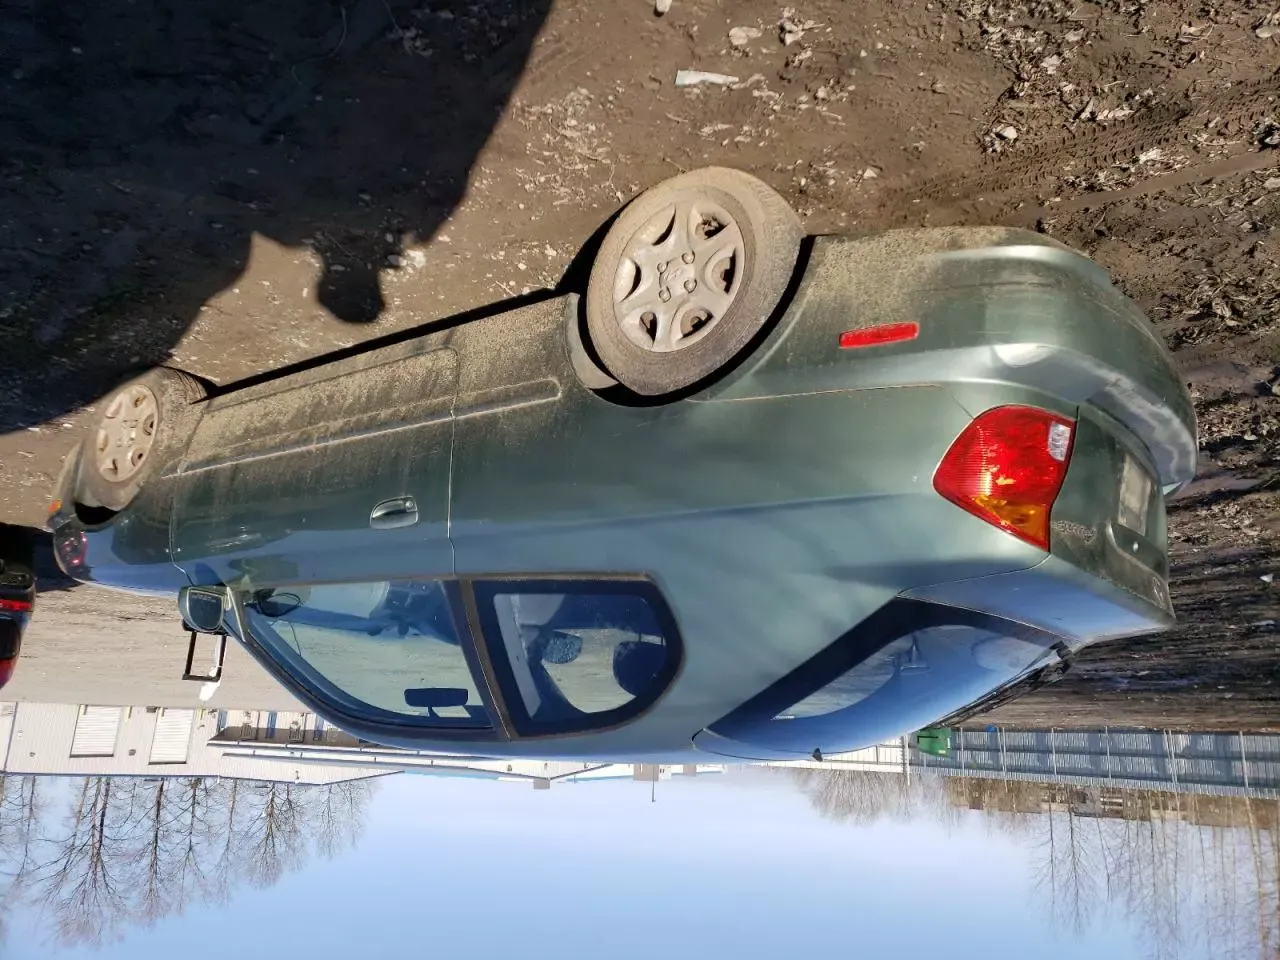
Aucun dommage détecté.
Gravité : aucun